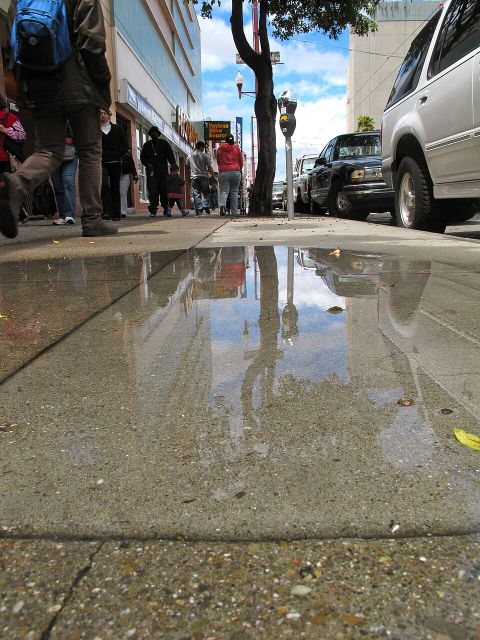
Road surface condition: wet